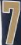
Number: 7